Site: brandenburg
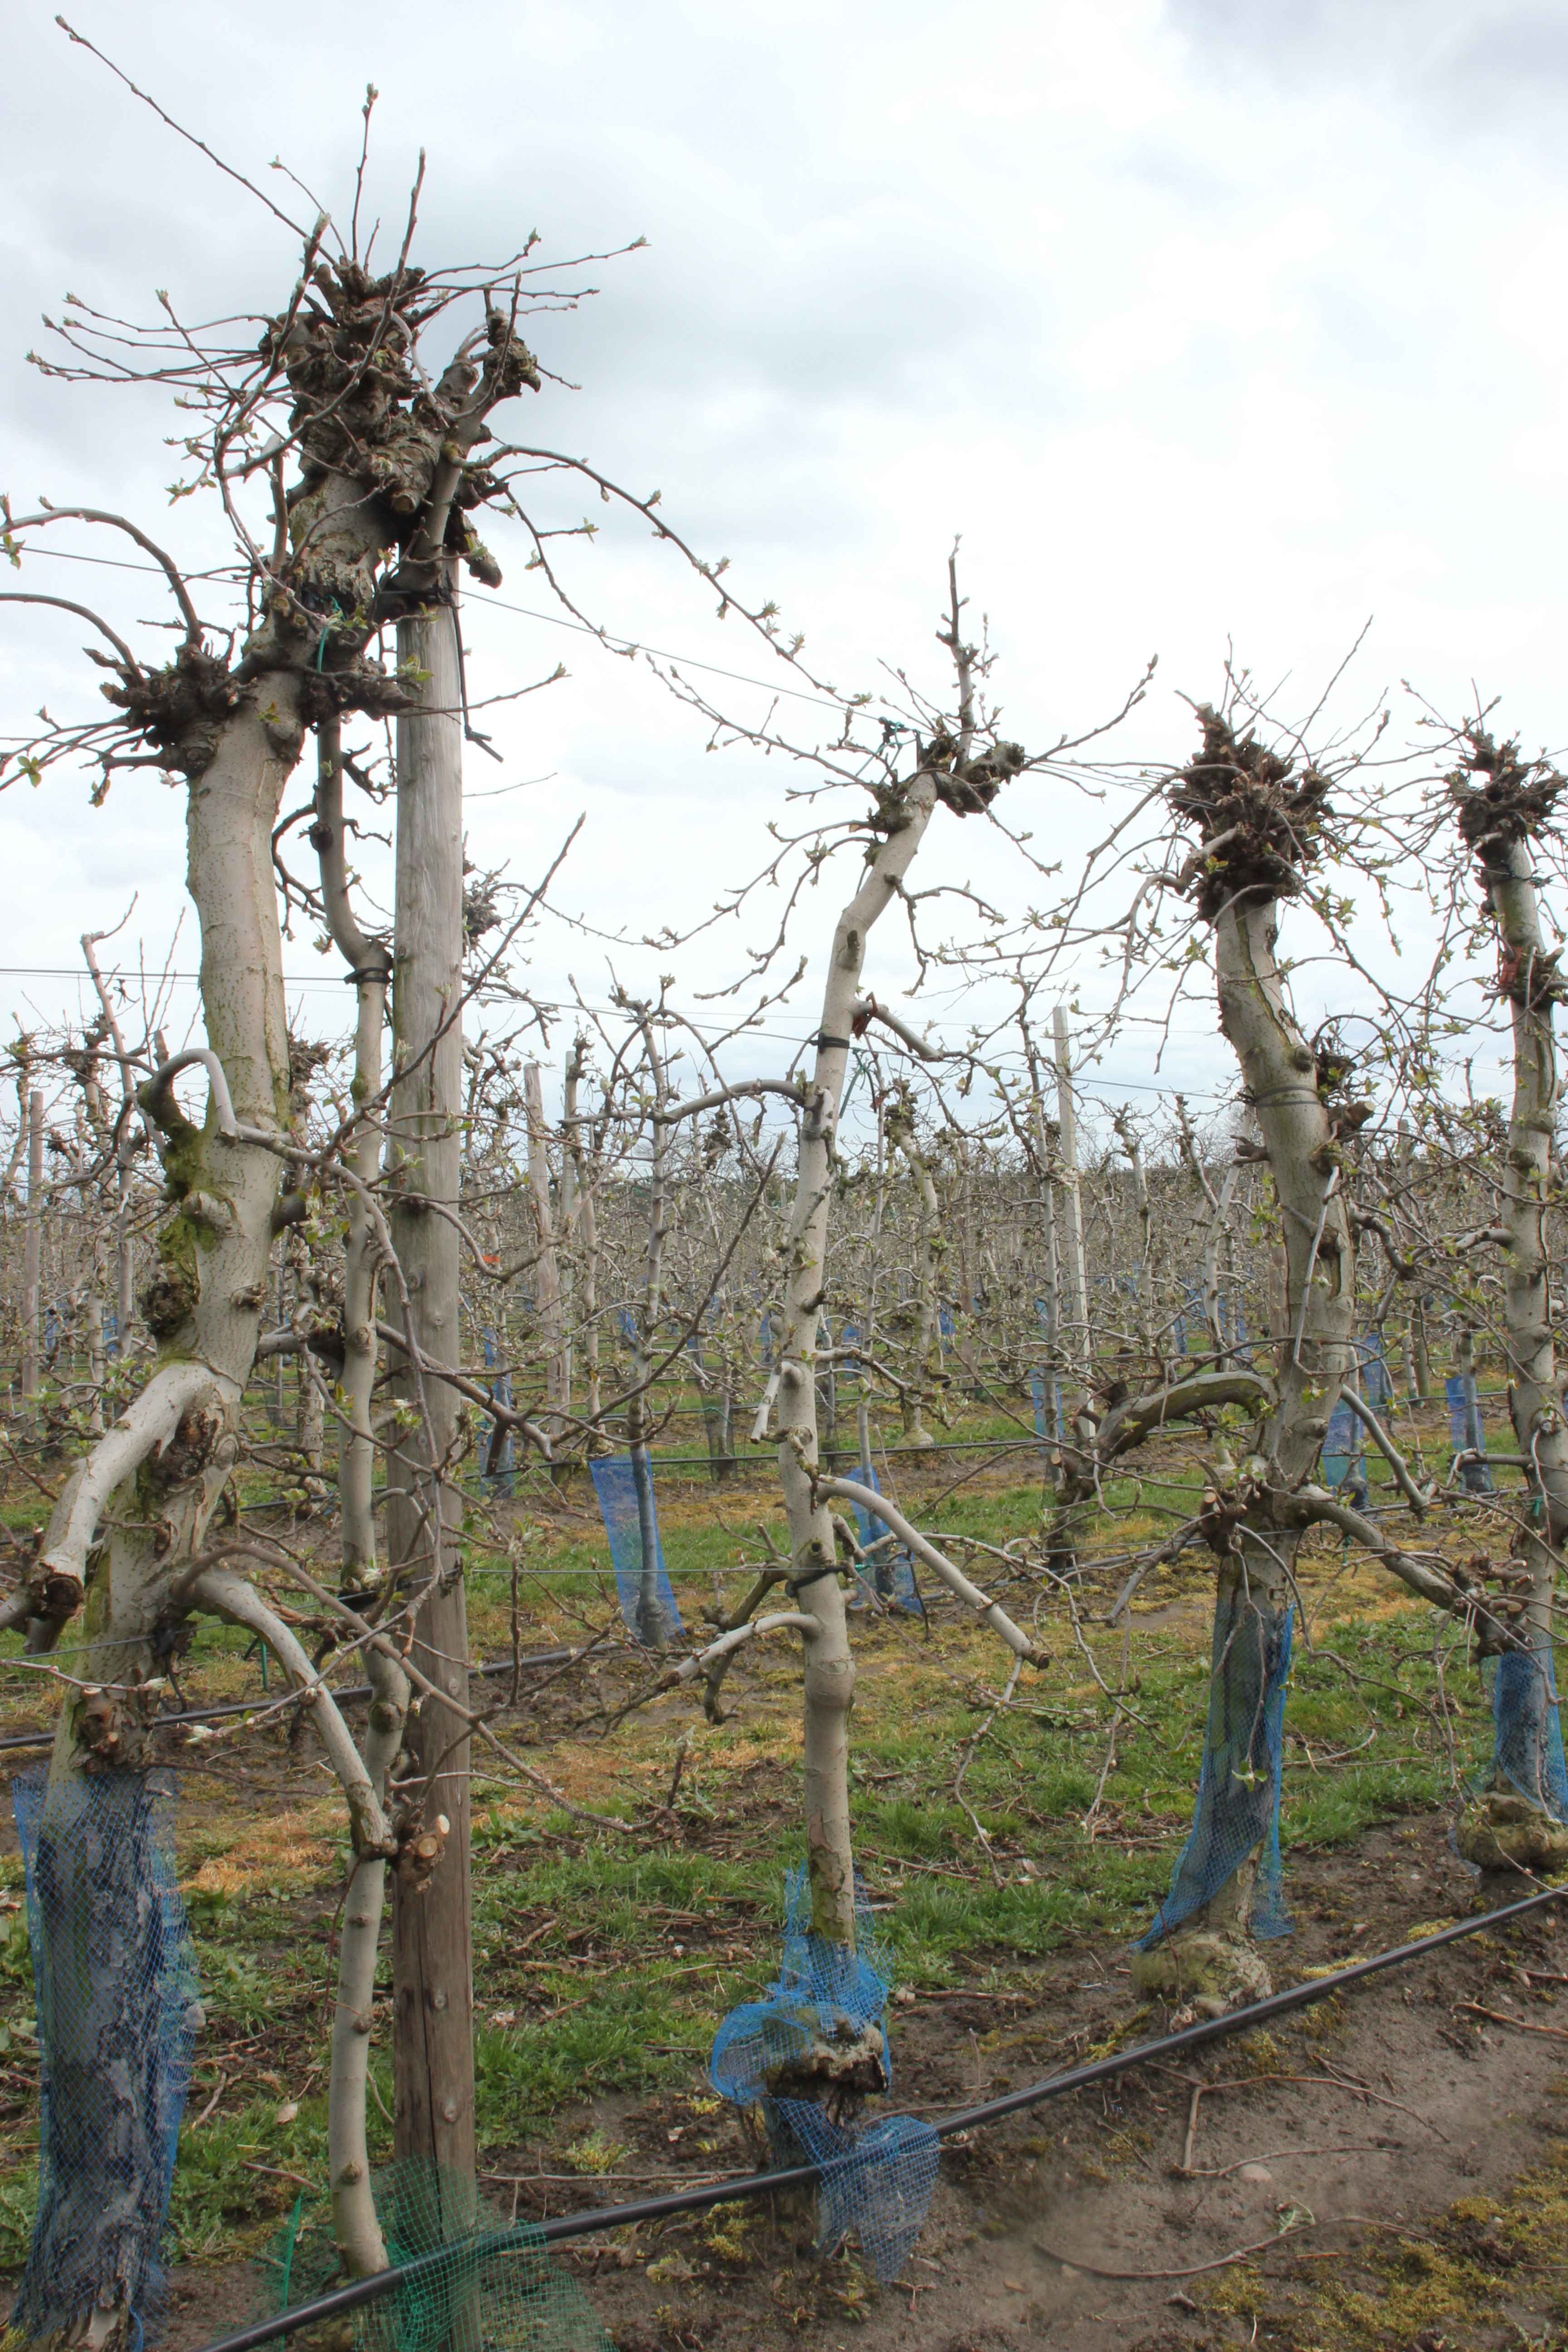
Growth stage (BBCH 55): Inflorescence emergence